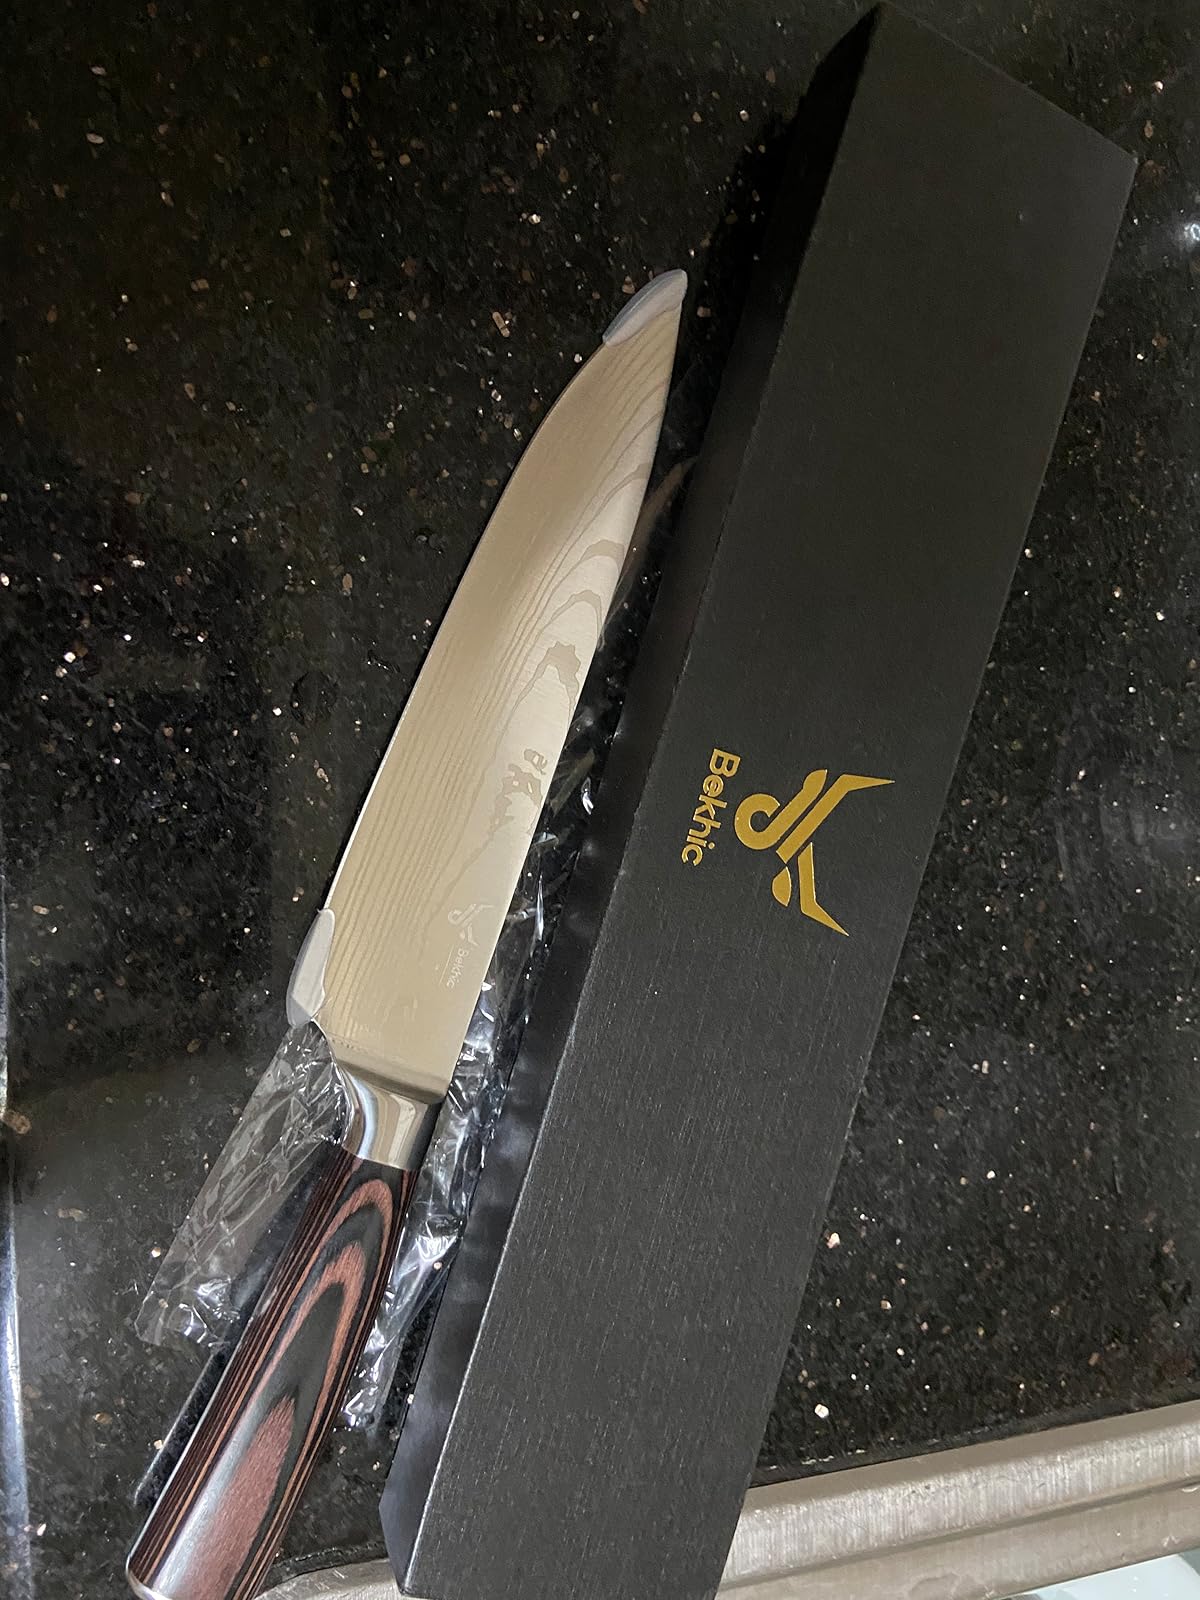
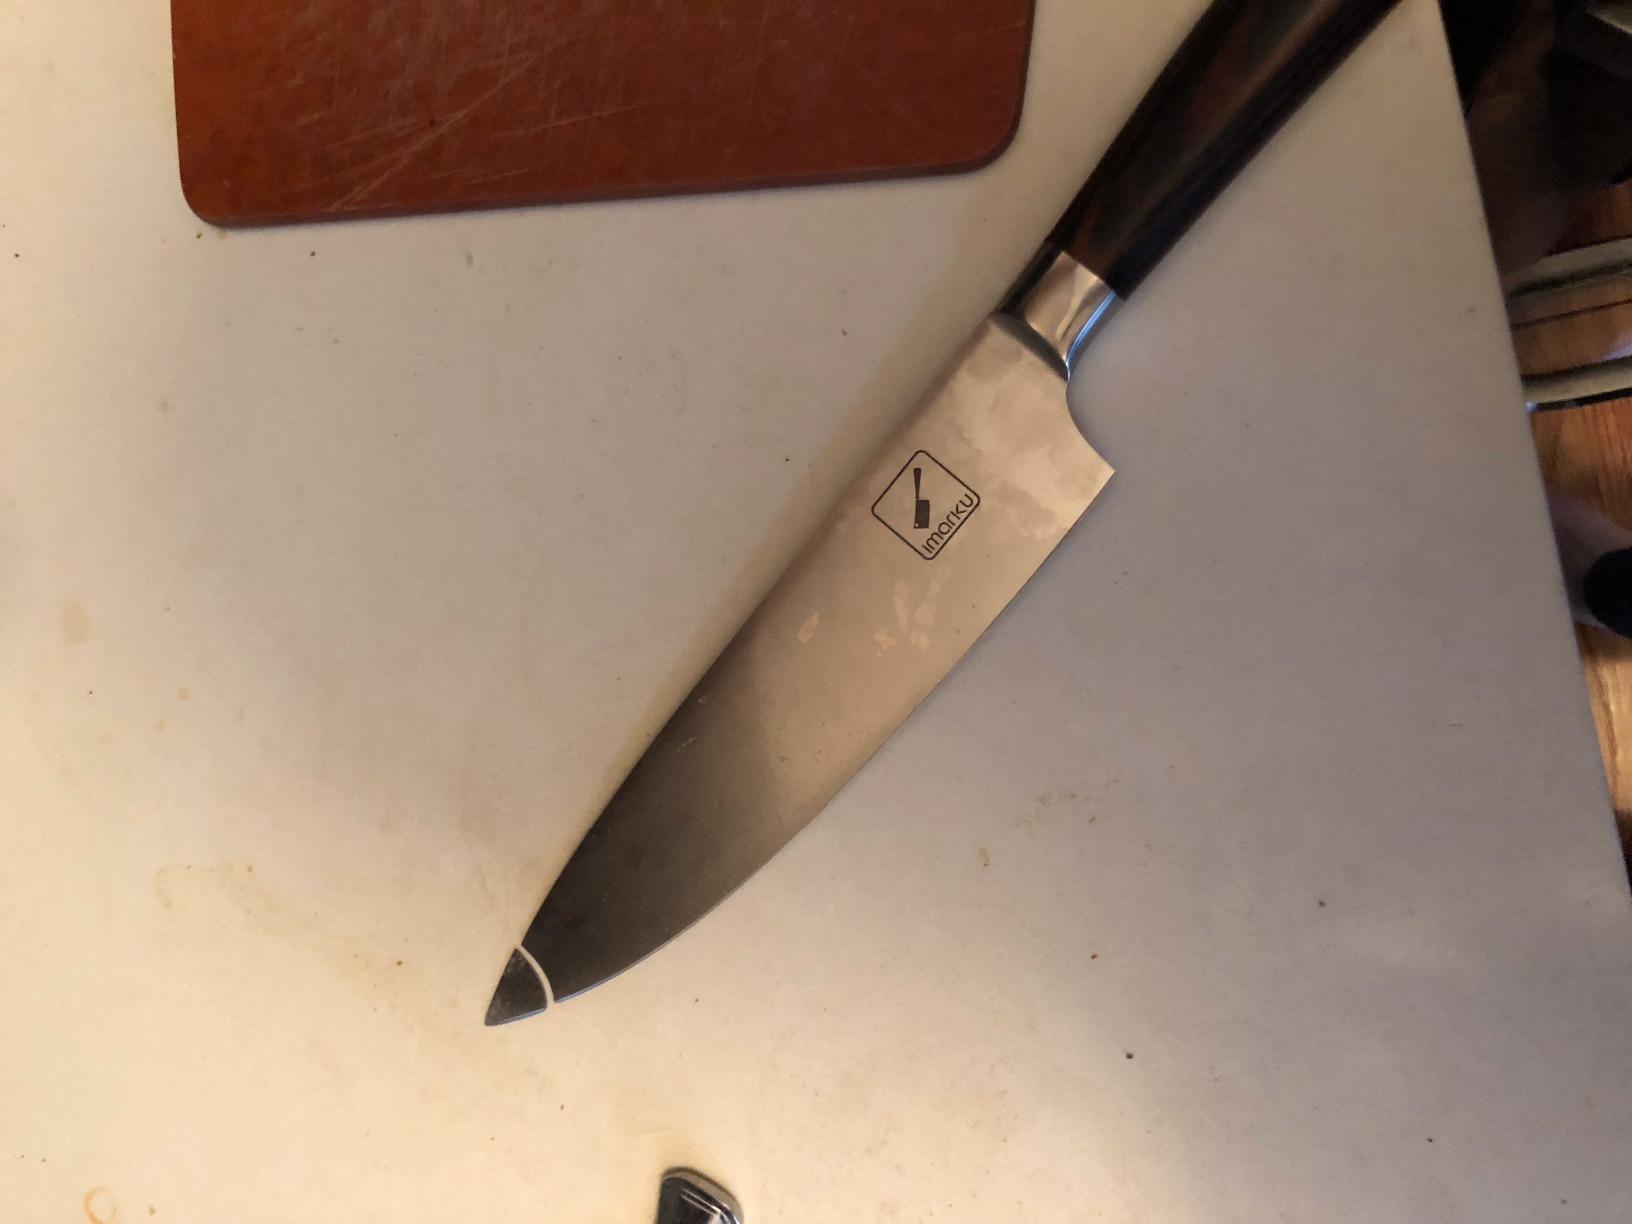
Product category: items_knife
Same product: no